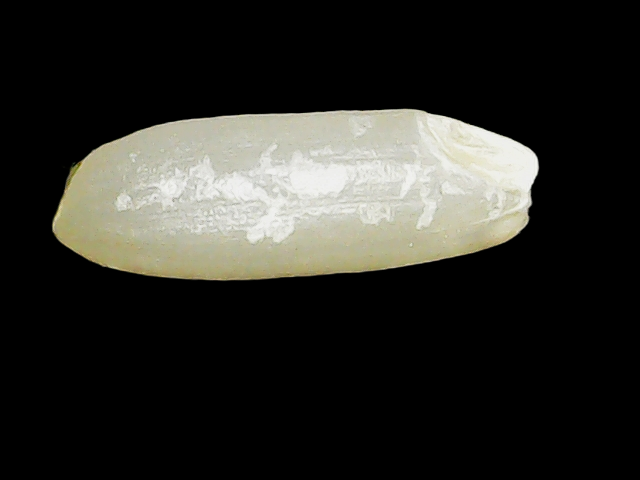
Rice variety: Binadhan23